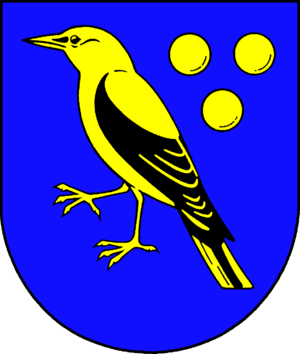
Göttin (Lauenburg)
Coat of arms of Göttin (Lauenburg)
Göttin er en lille kommune i det nordlige Tyskland, beliggende i Amt Büchen under Kreis Herzogtum Lauenburg. Kreis Herzogtum Lauenburg ligger i delstaten Slesvig-Holsten.